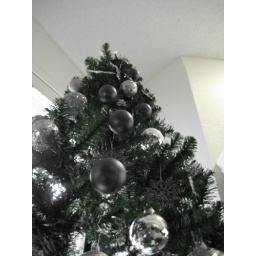
christmas tree just in green